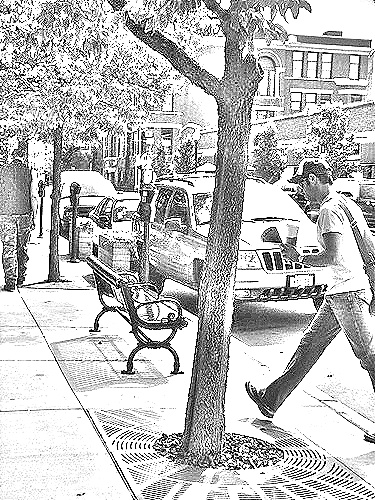
Portrait style: Sketch Portrait